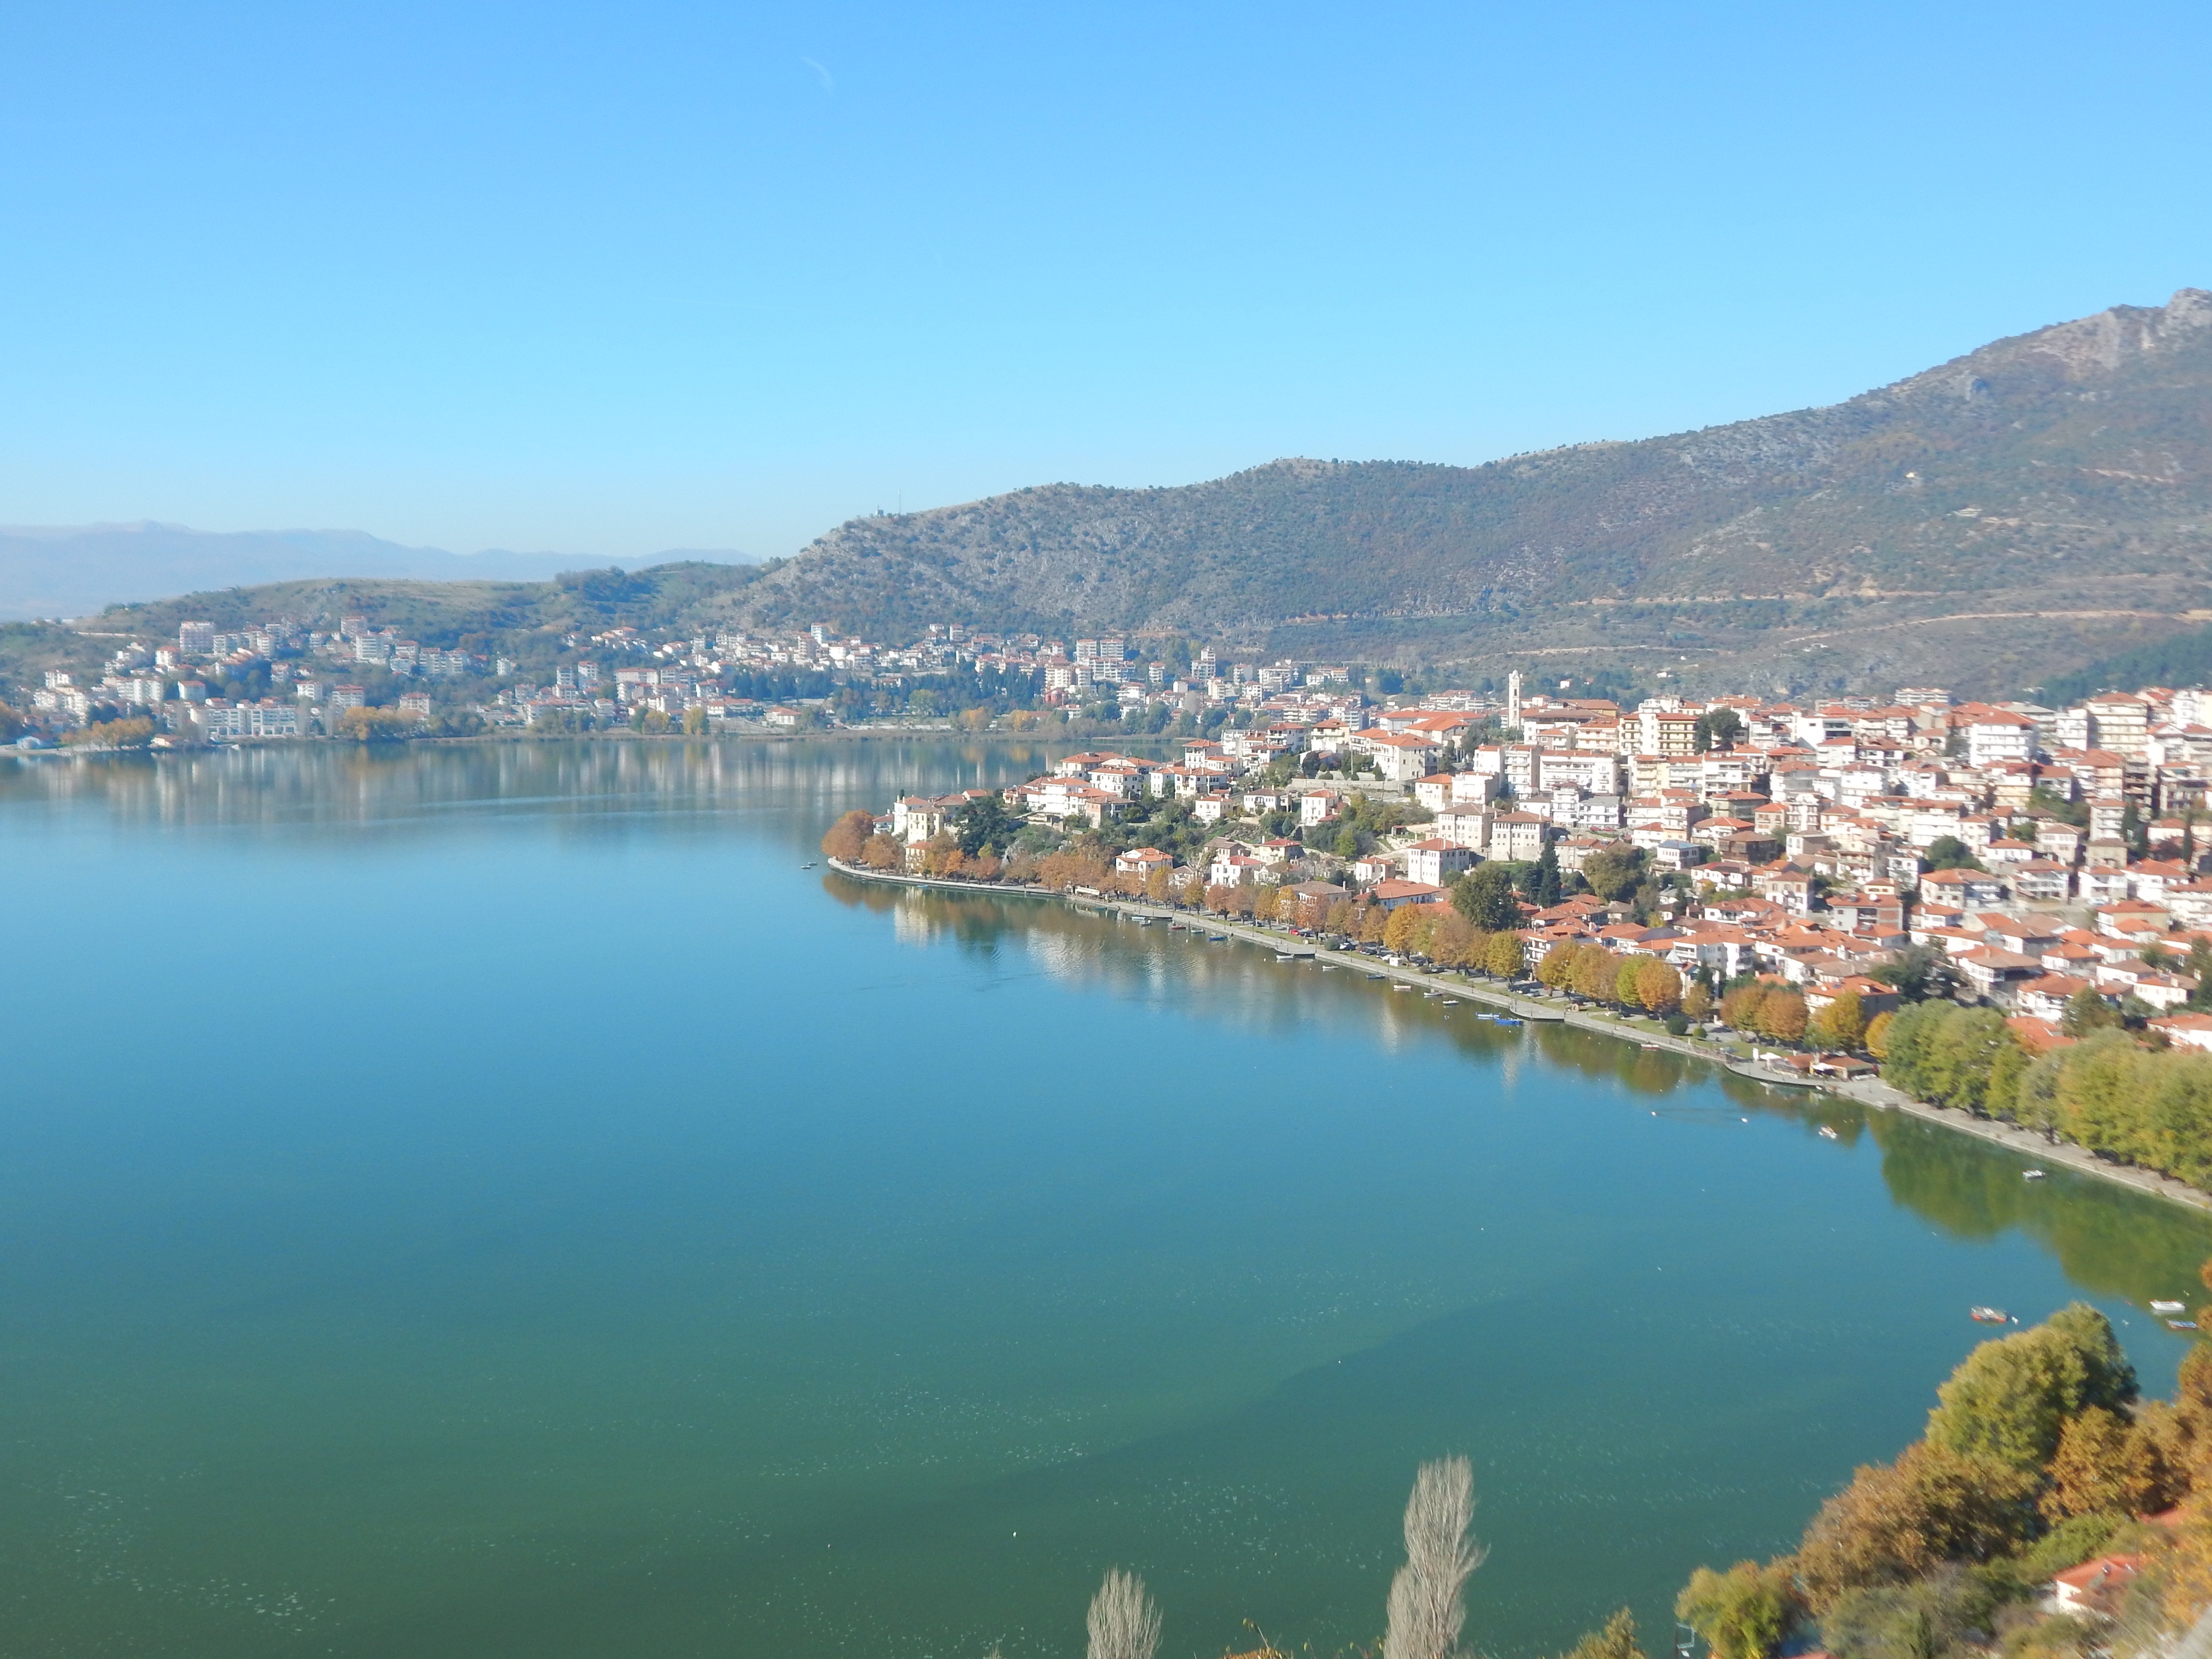
sea, coast, mountain, lake, river, mountain range, panorama, bay, reservoir, body of water, loch, aerial photography